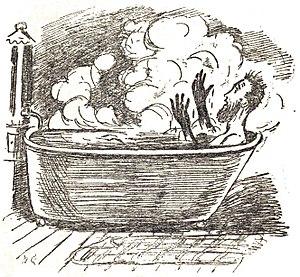
Journal d'un homme sans importance, est un roman comique anglais conçu et rédigé par George Grossmith et son frère Weedon Grossmith. À l'origine, il est publié en feuilleton par le magazine satirique Punch en 1888-1889, et paraît en volume en 1892, avec des ajouts et des illustrations réalisées par Weedon.